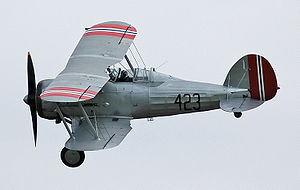
Gloster Gladiator / Bevarede Gloster Gladiator
Gloster Gladiator var et britisk jagerfly. Det var det sidste dobbeltdækker-jagerfly der blev leveret til Royal Air Force og var allerede forældet ved begyndelsen af den anden verdenskrig, men blev benyttet af både det britiske luftvåben og en række andre luftvåben på flere fronter. Blandt andet under felttoget i Norge, Grækenland, forsvaret af Malta, krigen i Nordafrika, Kina og af Finland i kampene mod Sovjetunionen.